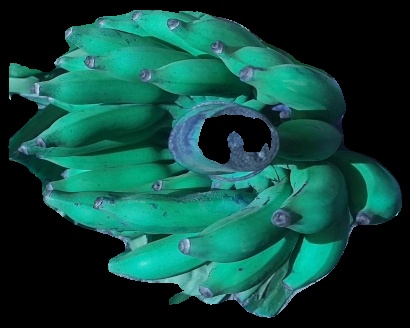
Variety: elakki-bale
Grade: grade3